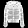
Label: Coat